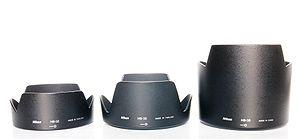
Trois pare-soleils en plastique, forme tulipe à baïonnette, pour objectifs Nikkor. De gauche à droite
Nikon est un fabricant japonais d'appareils photographiques et d'optiques :